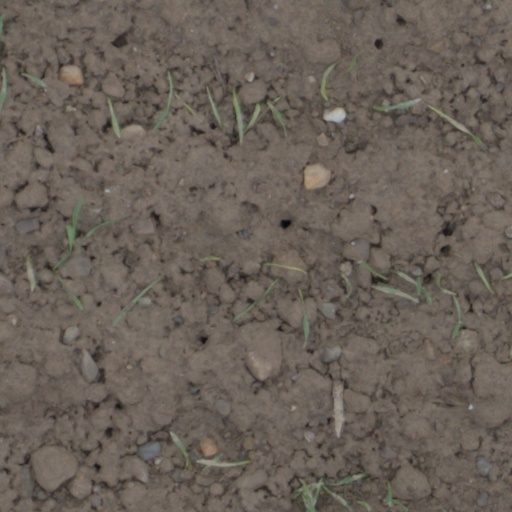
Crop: wheat